Wick Sheriff Court

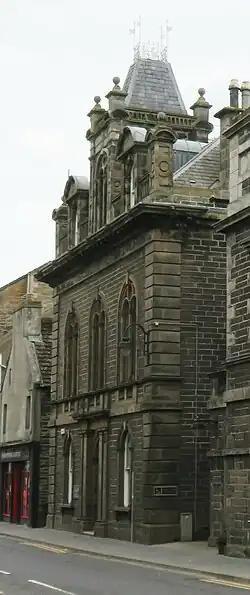
Wick Sheriff Court

Wick Sheriff Court is a judicial structure in Bridge Street, Wick, Caithness, Scotland. The structure, which remains in use as a courthouse, is a Category B listed building.